Cass (2008 film)

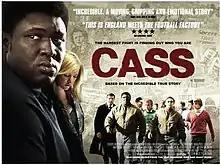
Theatrical Poster

Cass is a 2008 British crime drama film. It stars Nonso Anozie as Cass Pennant and is directed by Jon S. Baird.